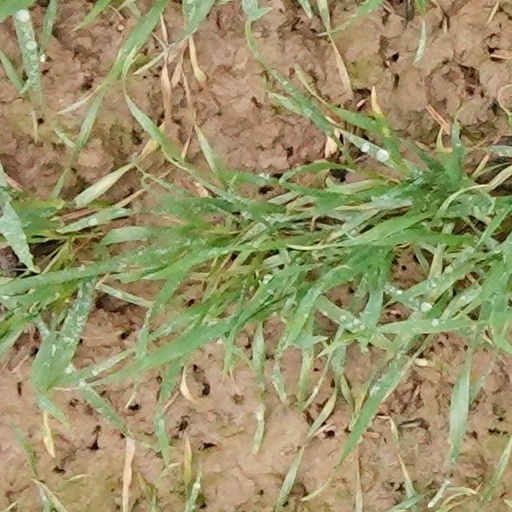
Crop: wheat